Answer in natural language. Considering the relative positions, where is Window with respect to beautiful wall painting? Choose between the following options: left or right
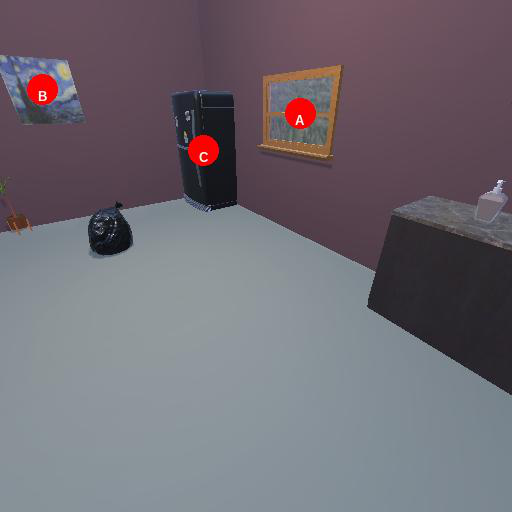
<answer>right</answer>